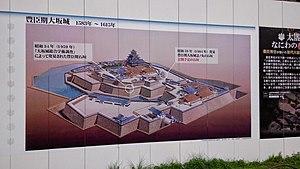
Plan du château de Osaka telle qu'il était de 1583 à 1615
Le château d'Osaka est un des châteaux les plus célèbres du Japon. Il a joué un rôle majeur durant l'unification du Japon au XVIᵉ siècle au cours de l'une des dernières grandes révoltes contre les Tokugawa, réprimée lors des sièges d'Osaka en 1614 et 1615.
L'époque Sengoku est une époque de l'histoire du Japon marquée par des turbulences sociales, des intrigues politiques et des conflits militaires quasi permanents, qui s'étend du milieu du XVᵉ siècle à la fin du XVIᵉ siècle au Japon. Au sens strict, cette période débute à la fin des guerres d'Ōnin en 1477 et dure jusqu'en 1573, lorsque le seigneur de la guerre Oda Nobunaga destitue le dernier shogun Ashikaga. Elle couvre approximativement la seconde moitié de l'époque de Muromachi entendue au sens large, qui correspond au shogunat des Ashikaga et s'étend de 1336 à 1573.